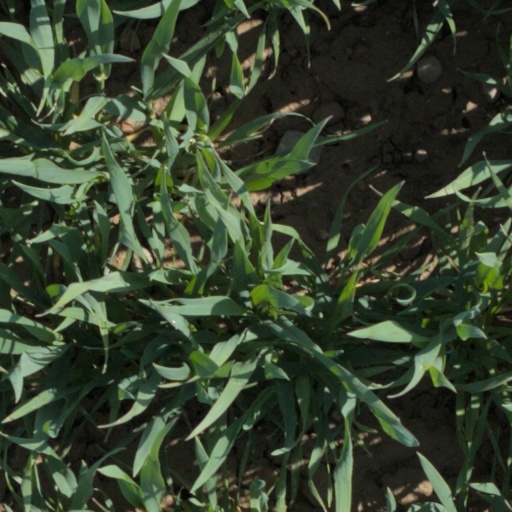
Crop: wheat